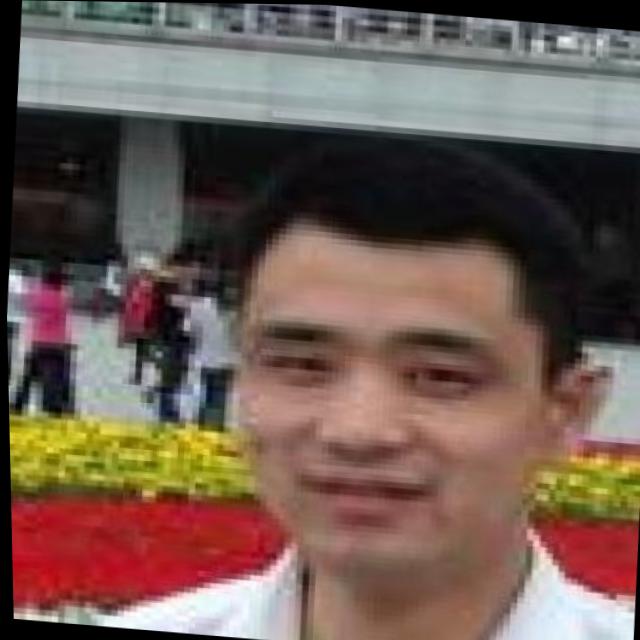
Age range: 21-44